Channel Ports

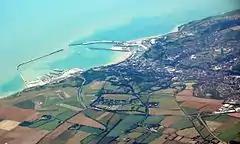
Aerial view of Dover harbour

The ports vary in size and their relative importance has fluctuated during recent history. Dover has established a lead in the cross-Channel ferry routes through its geographic position and development of its facilities and hinterland. This business has been sustained despite competition from the Channel Tunnel. Other minor ports in Kent and Sussex have retained some trade but these tend to be single routes, such as Newhaven–Dieppe.